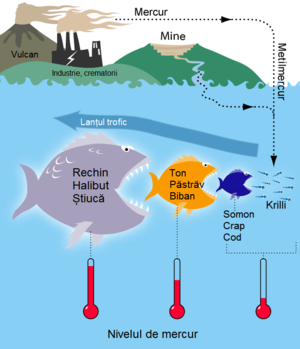
Ce schéma présente (de manière très simplifiée) la cinétique environnementale du mercure émis par quelques sources communes de ce métal, et sa bioconversion en méthylmercure toxique. Il traduit aussi les grandes lignes des recommandations de l'EPA pour certains types de poissons qui bioaccumulent le plus le mercure. Le mercure émis par les centrales électriques au charbon et d'autres sources se déplace via l'atmosphère vers l'eau